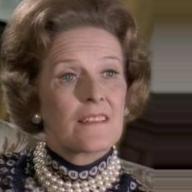
Age: 59